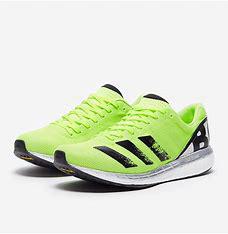
Brand: Adidas
Model: Adizero Boston 8